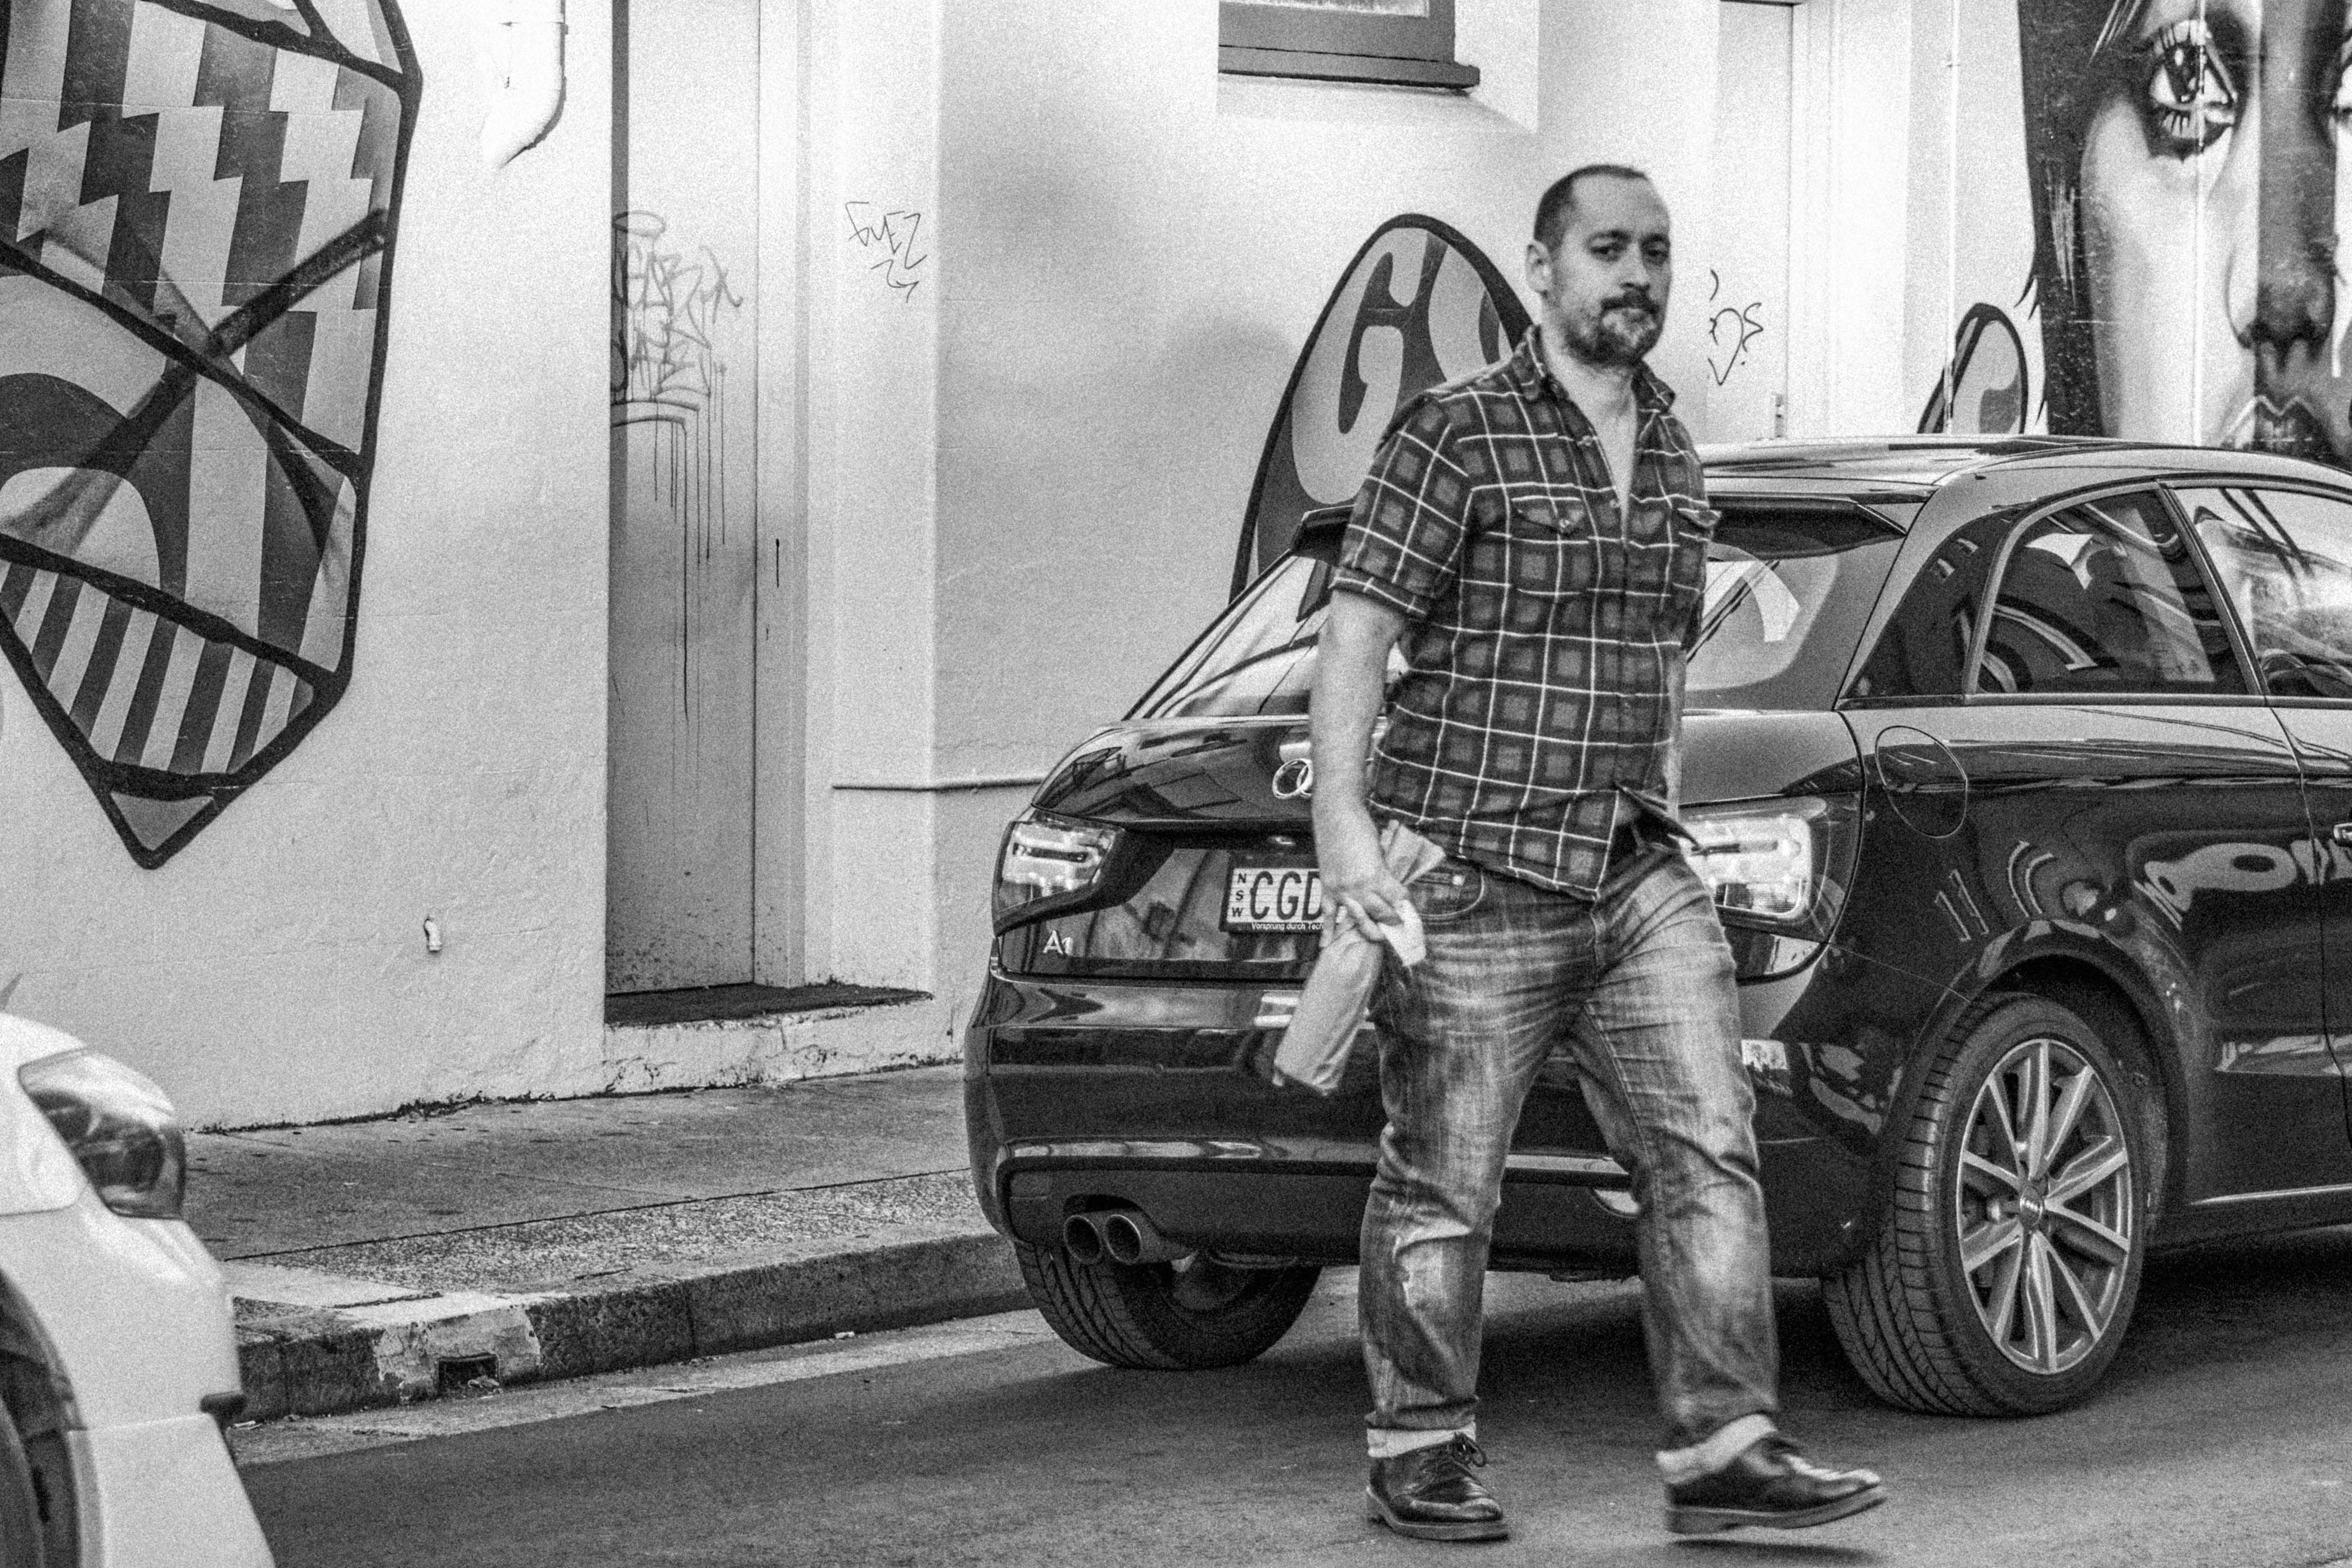
black and white, road, white, street, car, vehicle, black, monochrome, drawing, infrastructure, monochrome photography, automobile make, automotive design